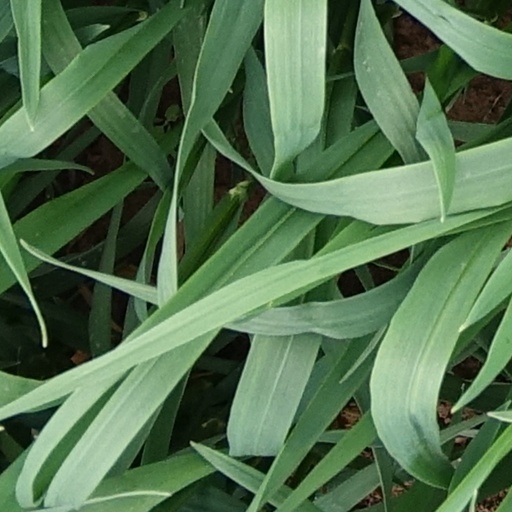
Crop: wheat